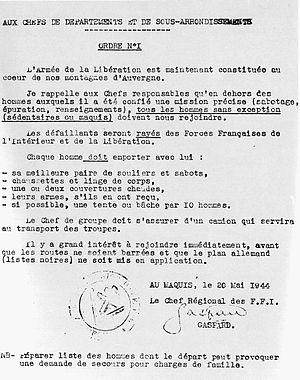
Ordre de Mobilisation des Maquis d'Auvergne, 2 mai 1944, Colonel Gaspard, Émile Coulaudon
Émile Coulaudon, dit Colonel Gaspard, né le 29 décembre 1907 à Clermont-Ferrand et mort le 1ᵉʳ juin 1977 à Clermont-Ferrand, fut un des principaux chefs de la Résistance Française en Auvergne, pendant la Seconde Guerre mondiale.